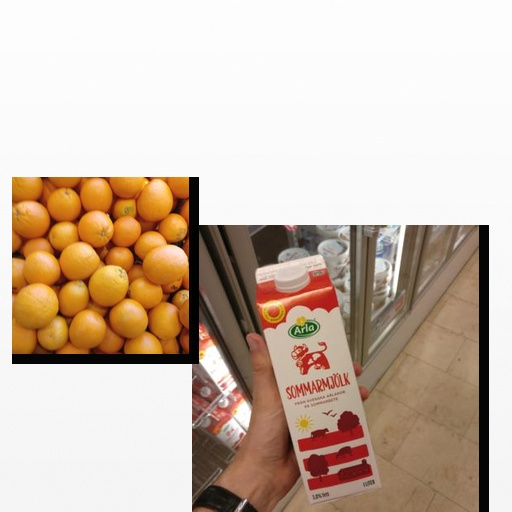
Food items: orange, milk